Nympholepsy

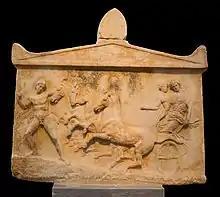
Relief sculpture of nymph Basile and Echelos

Nymphs were known as female spirits of the natural world, and were minor goddesses of various aspects in nature – forests, rivers, springs, meadows, mountains and seas. They were often depicted as beautiful young women with attributes symbolizing whatever natural formation they ruled over.